Omar El Kaddouri

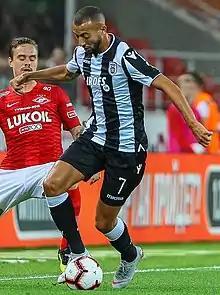
El Kaddouri playing for PAOK in 2018

Omar El Kaddouri (Riffian-Berber: ⵄⵎⴰⵔ ⵍⵇⴰⴷⵓⵔⵉ; born 21 August 1990) is a professional footballer who plays as a midfielder or a winger. Born in Belgium, he represented Morocco at international level.